Fulvio Galimi

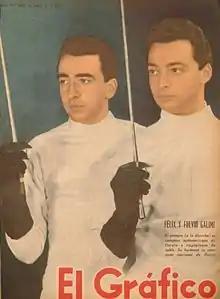
Félix and Fulvio Galmi - El Gráfico, 1947

Fulvio Galimi Gherardi (11 January 1927 – 3 June 2016) was an Argentine fencer who practiced all three weapons: foil, épée and sabre. He competed at the 1948 and 1952 Summer Olympics. He earned a silver medal in the individual foil event at the 1951 Pan American Games and three medals at the 1955 edition: gold in team foil and bronze in individual foil and team sabre.